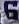
Number: 6